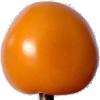
Label: yellow_tomato